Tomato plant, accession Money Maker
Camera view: bottom (45 deg); turntable rotation: 330 degrees
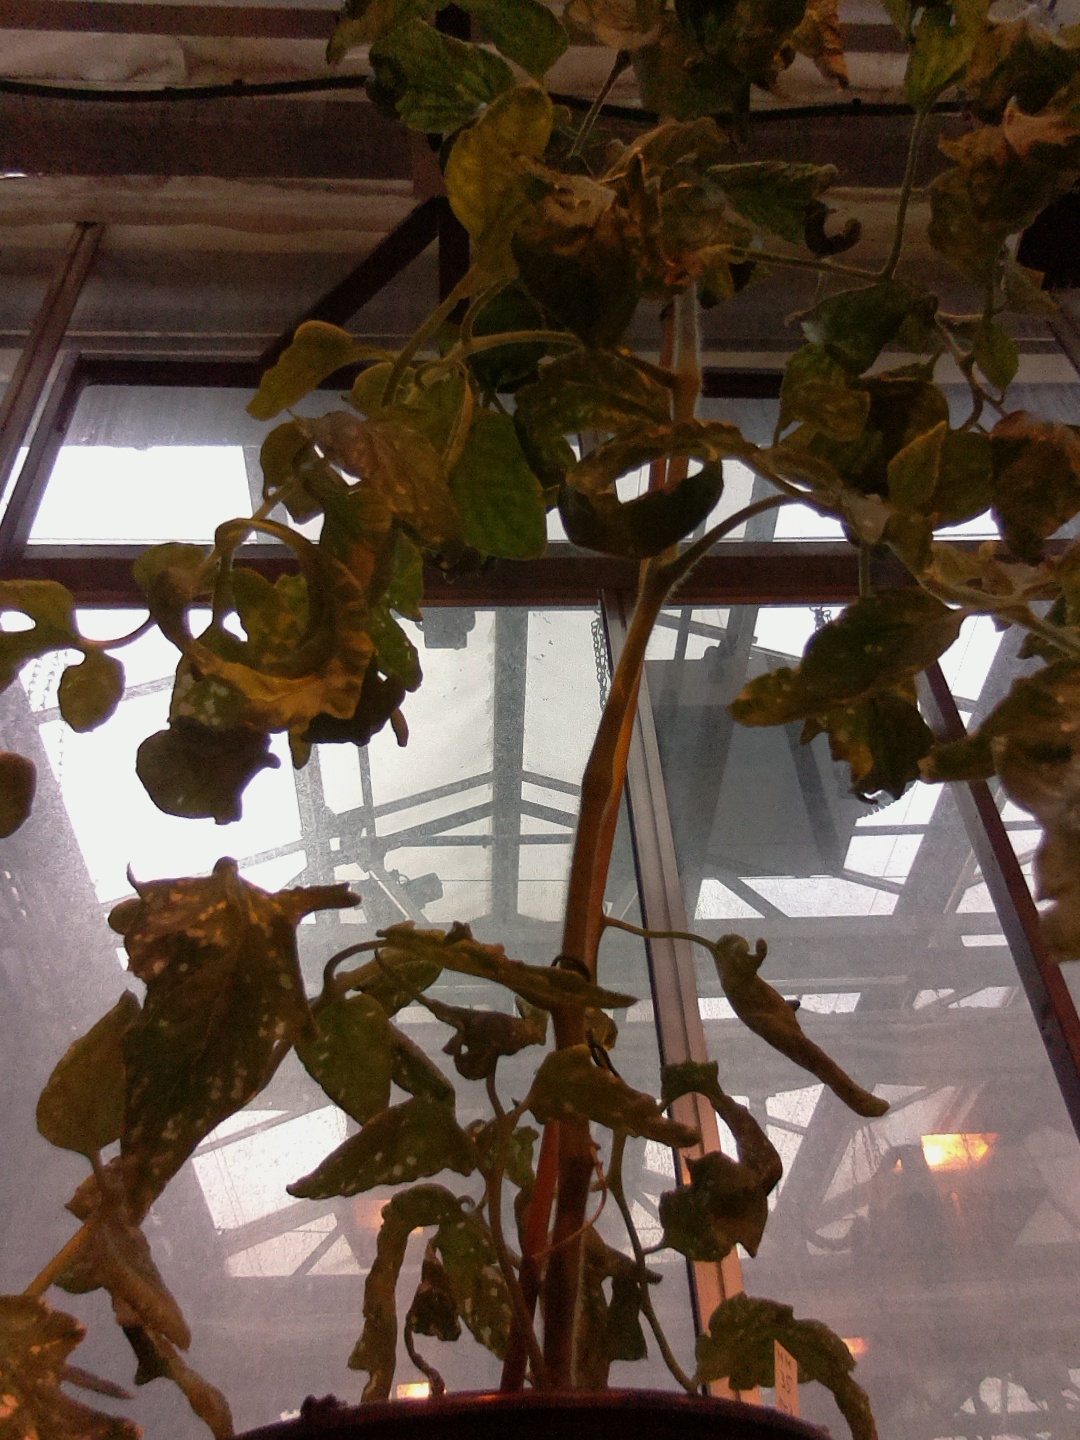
BBCH growth stage 52: 2 inflorescences visible